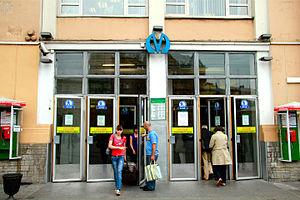
Plochtchad Vosstania est une station de la ligne 1 du Métro de Saint-Pétersbourg, en Russie.